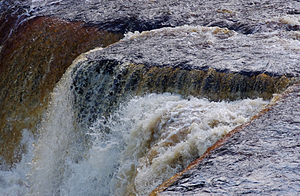
Aysgarth Falls
Aysgarth Falls
Aysgarth Falls er serie af vandfald i den engelske flod Ure i Yorkshire Dales i North Yorkshire i det nordlige England. De strækker sig over næsten halvanden kilometer, og har meget høj vandgennemstrømning i vådt vejr. Aysgarth Falls er opdelt i tre større fald.